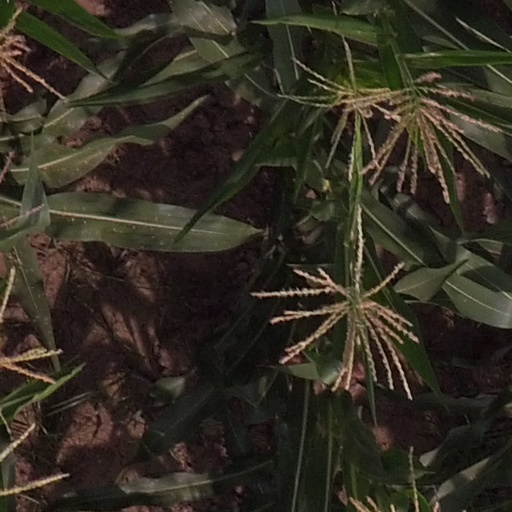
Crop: maize; corn